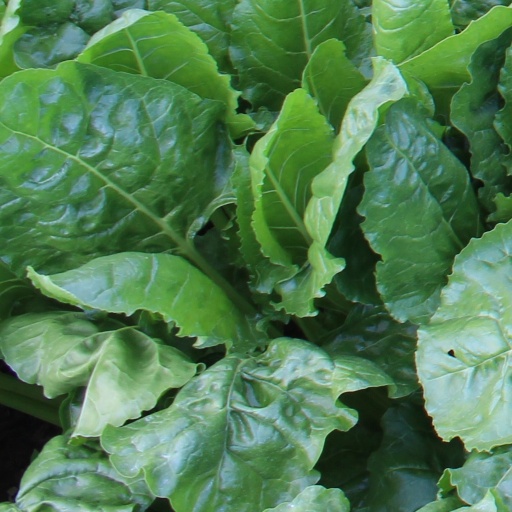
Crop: sugar beet